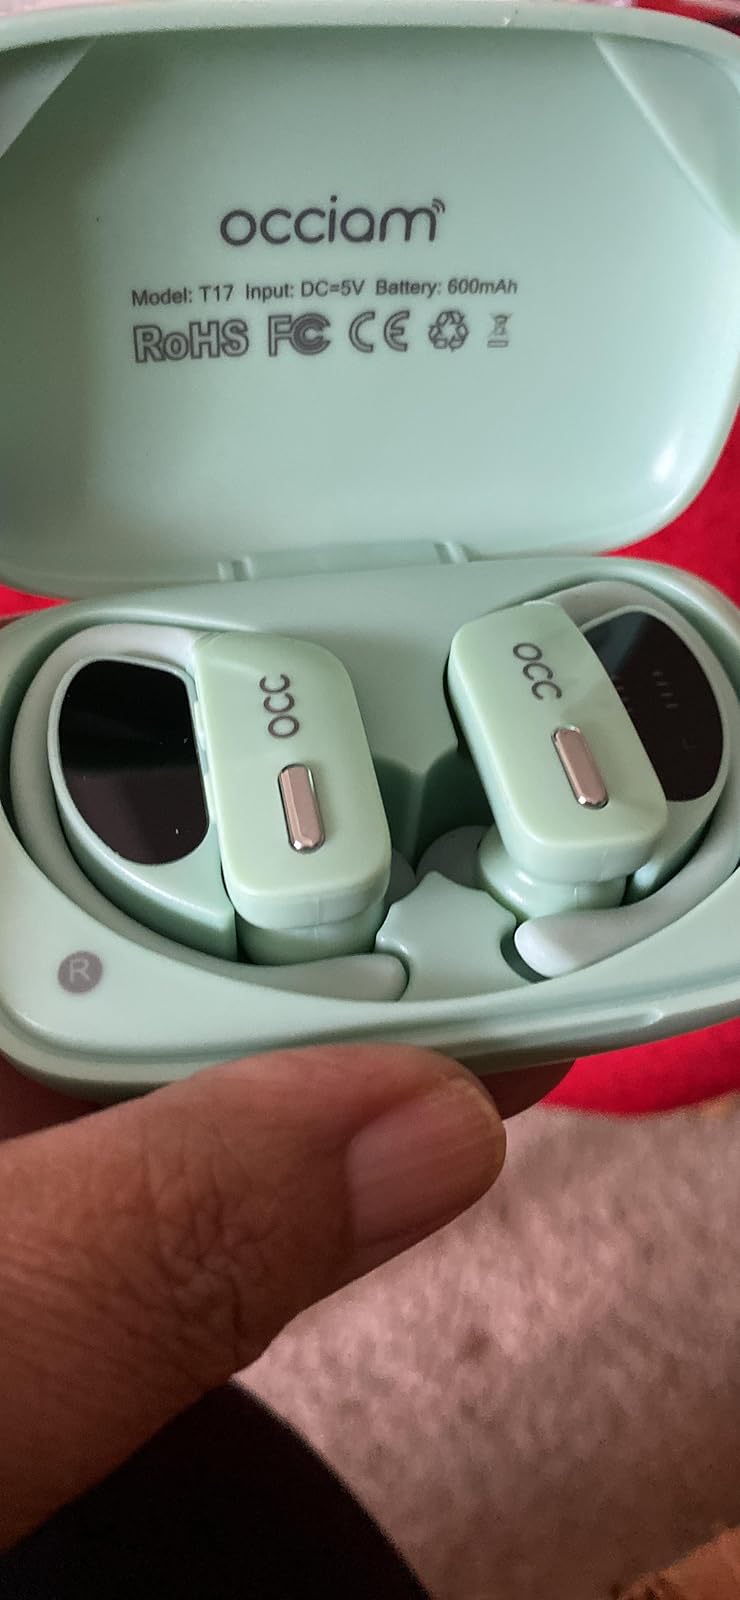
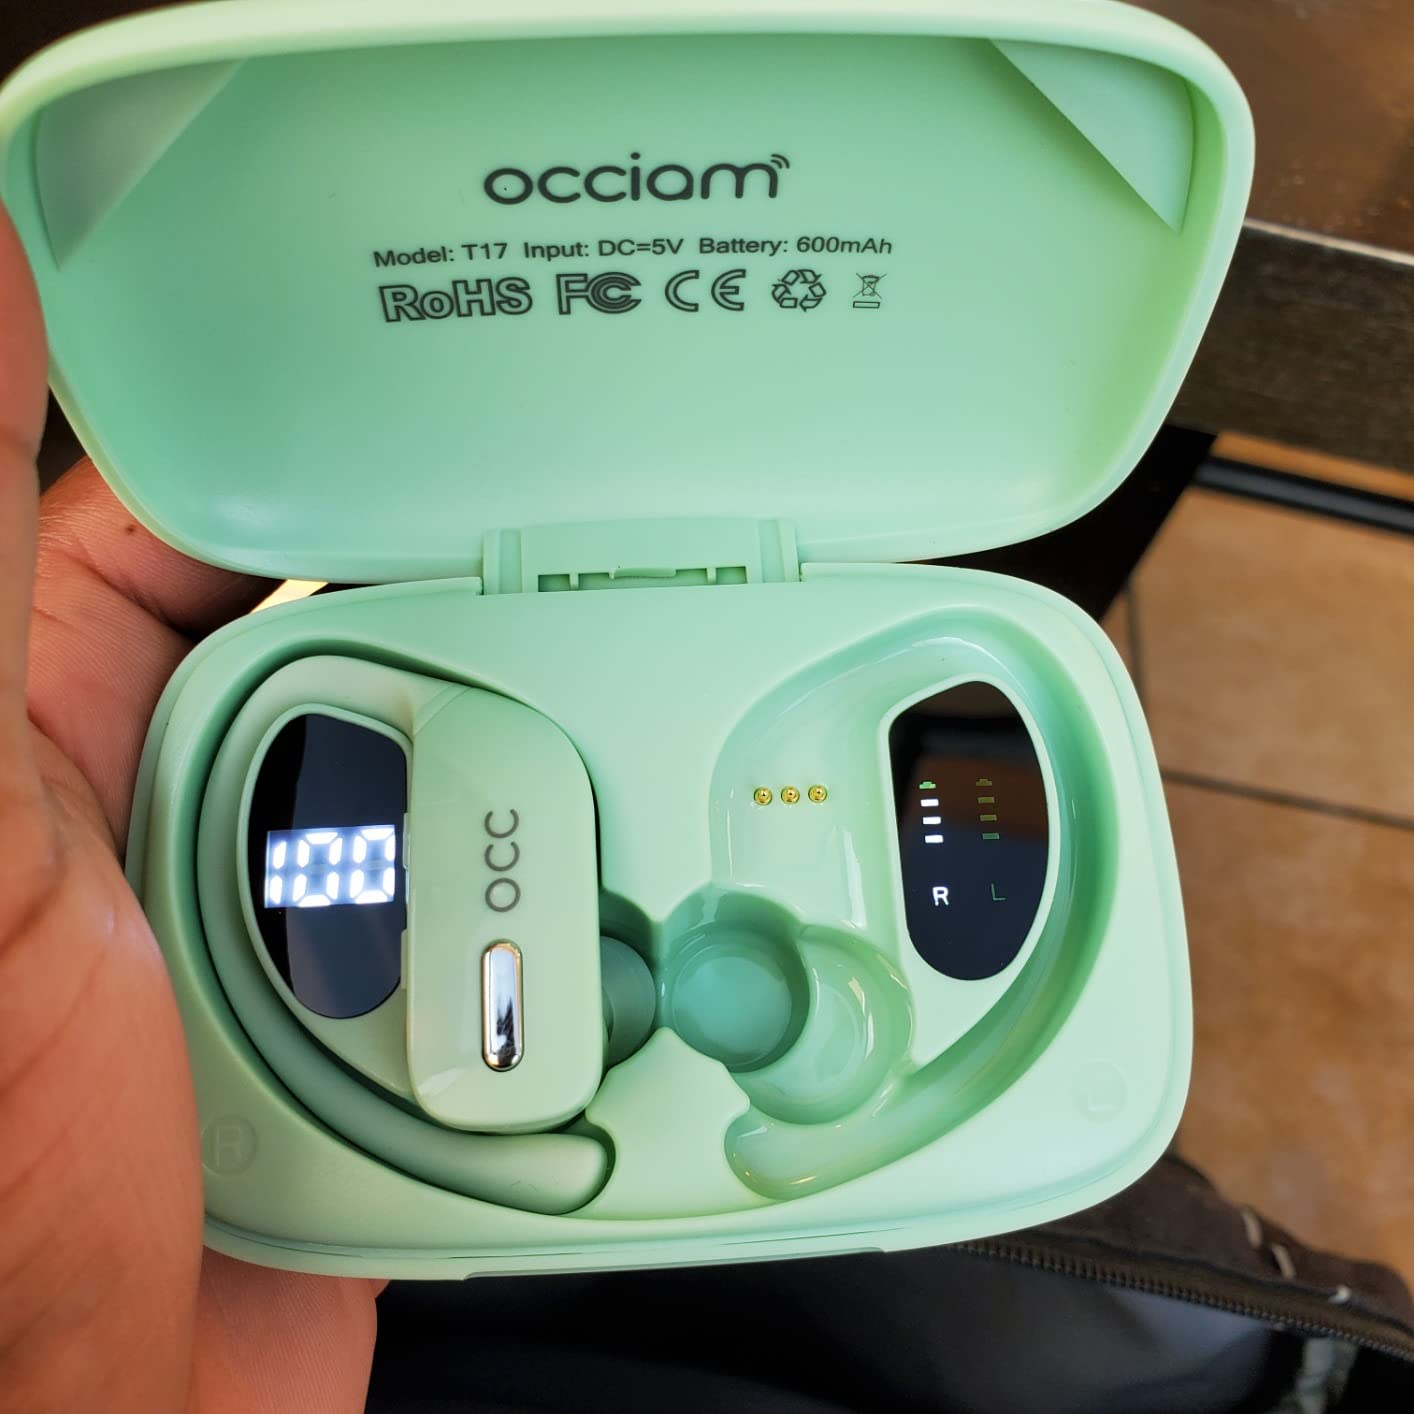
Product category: earbuds
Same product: yes